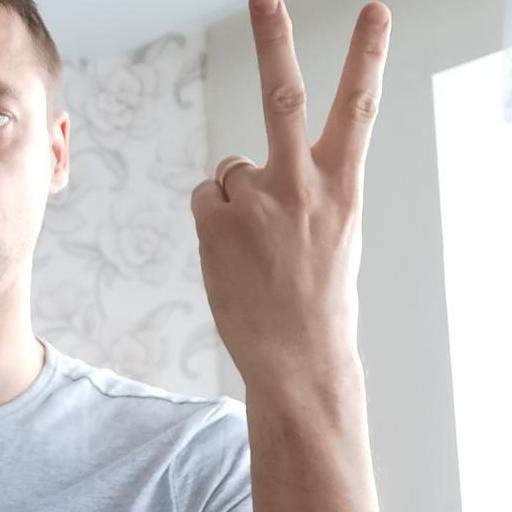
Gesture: peace_inverted